Mulvane, Kansas

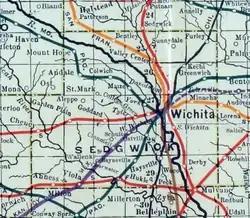
1915 Railroad Map of Sedgwick County

Mulvane was laid out in 1879 at the junction of five Santa Fe rail lines. It is named for Joab R. Mulvane, a railroad official who was instrumental in bringing the Atchison, Topeka, and Santa Fe Railroad to Mulvane.